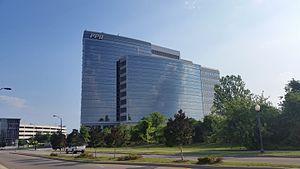
Pharmaceutical Product Development est une entreprise américaine de sous-traitance pharmaceutique dans la recherche et des fonctions associés. Elle est basée à Wilmington en Caroline du Nord. Elle possède environ 14 500 employés.